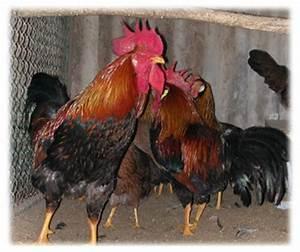
chicken